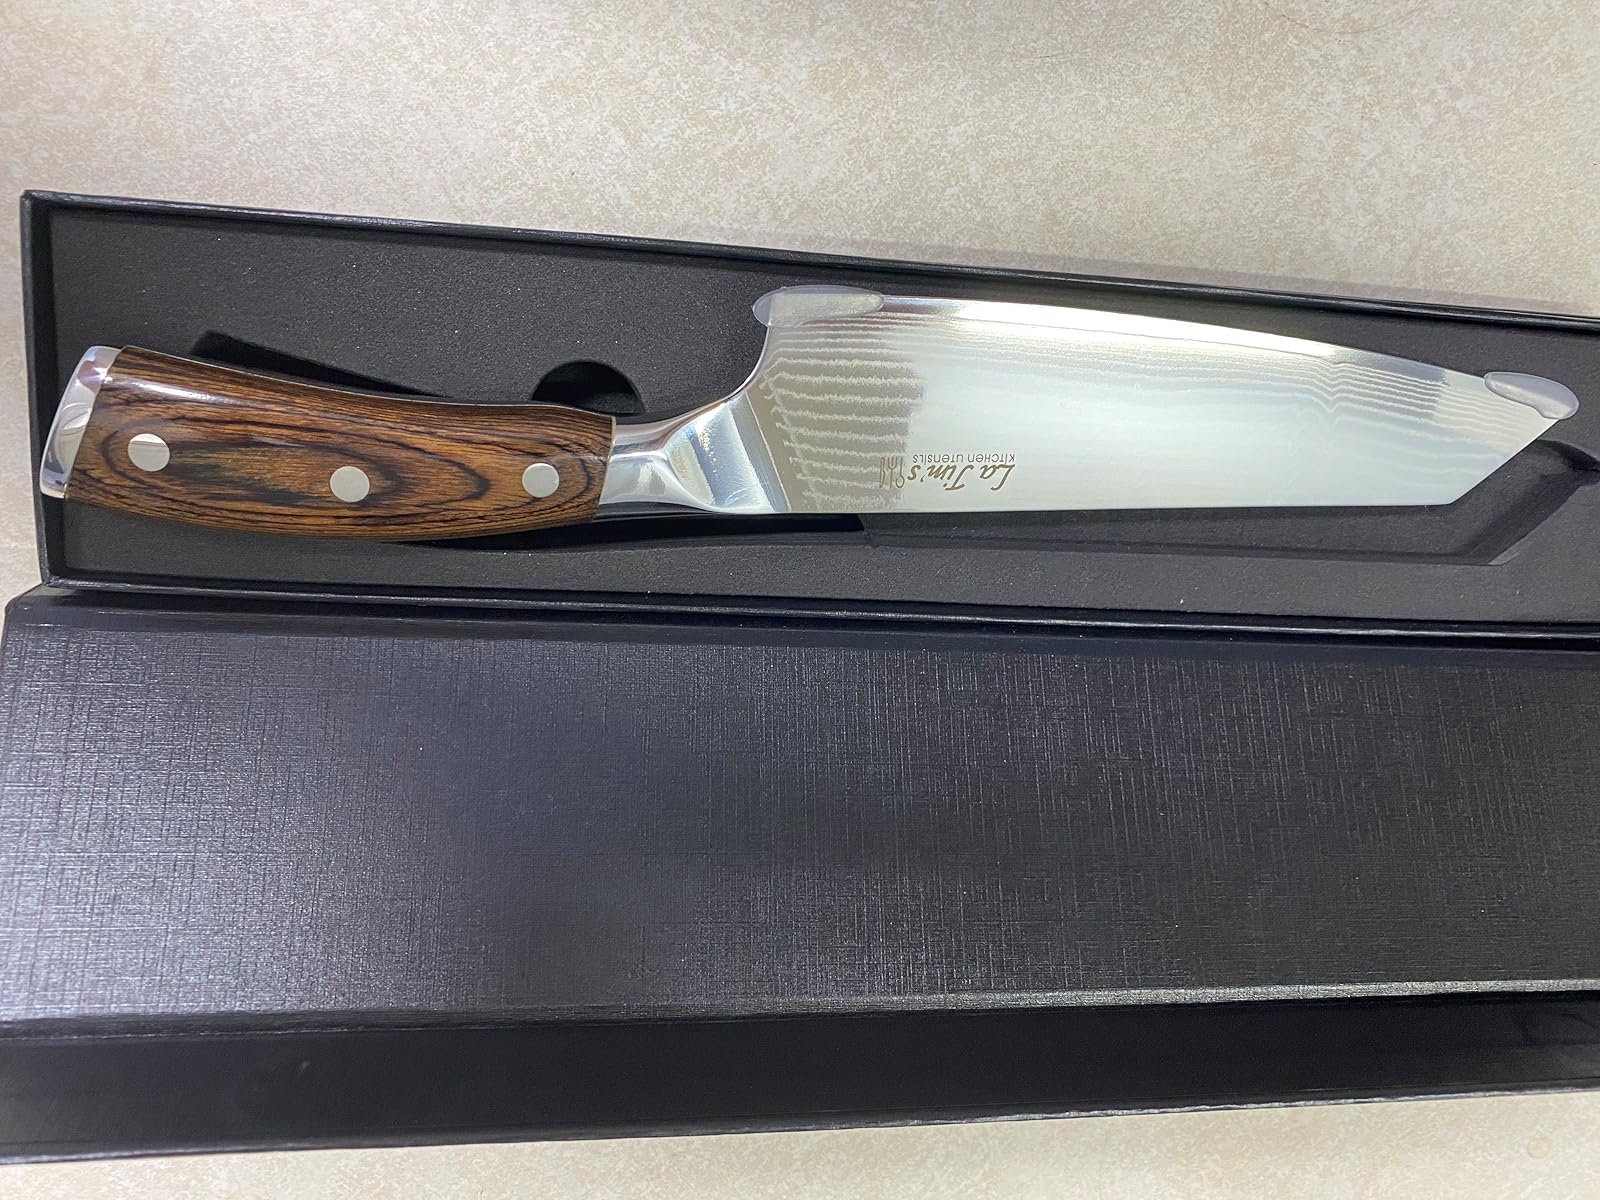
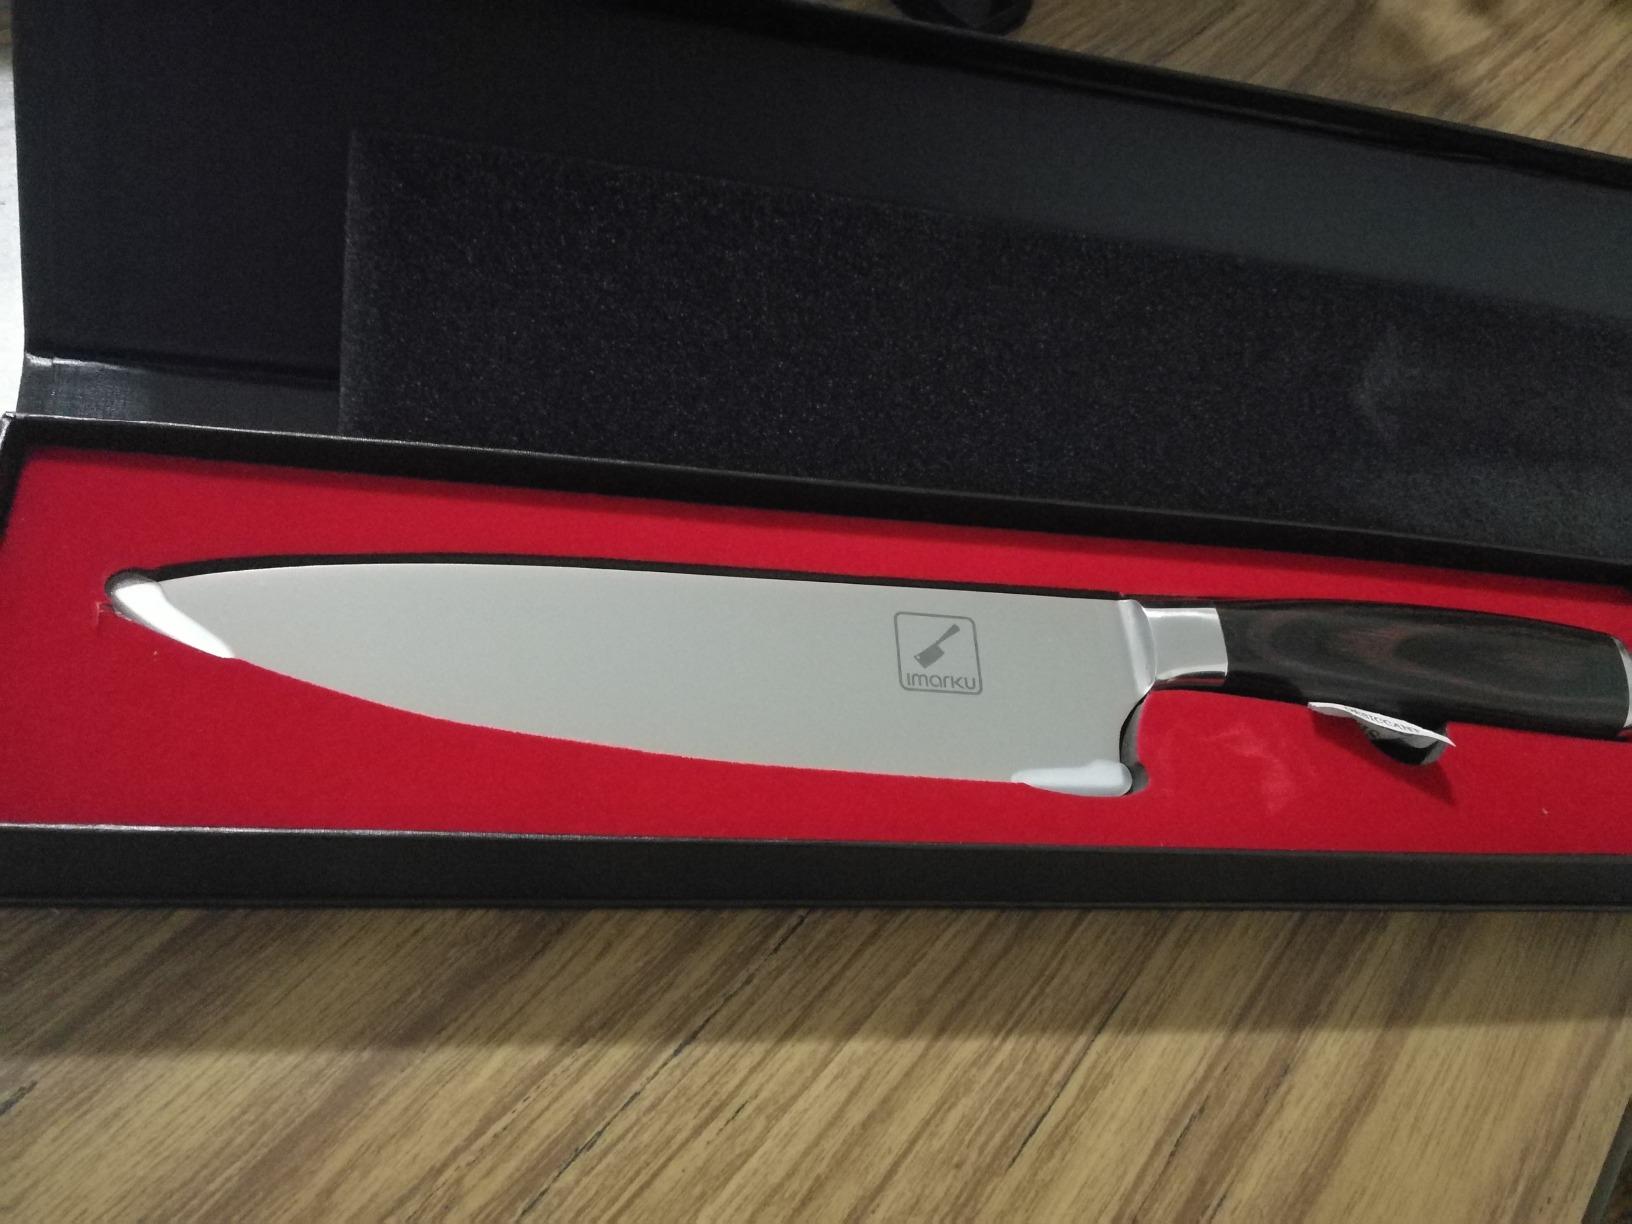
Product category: items_knife
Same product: no